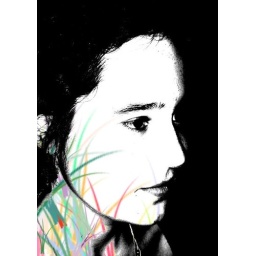
Photography exam final pieces. Becky my beautiful model. High contrasted, white cut out and layered over the grass layer